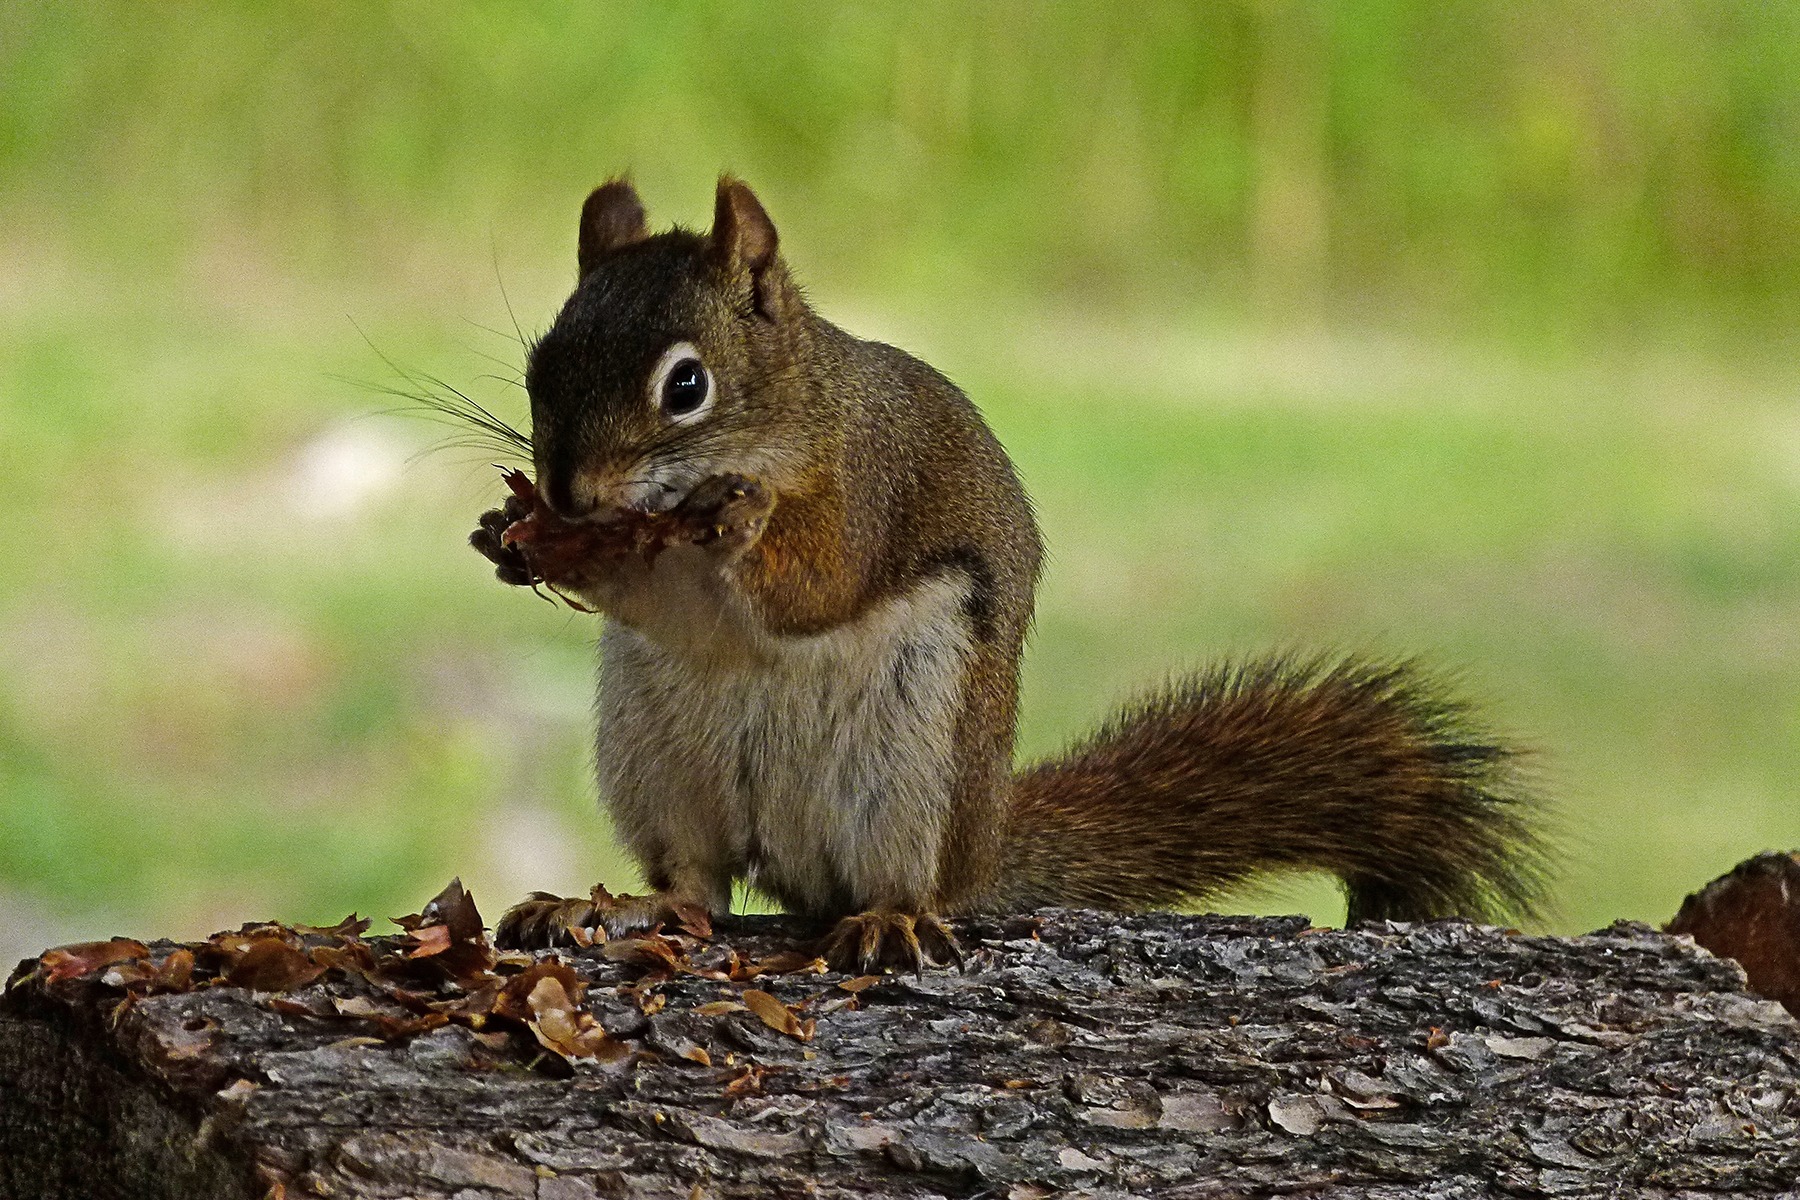
nature, animal, wildlife, mammal, cone, squirrel, rodent, fauna, eating, whiskers, vertebrate, chipmunk, fox squirrel